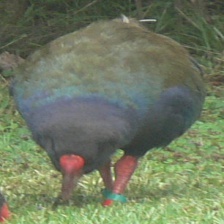
Species: TAKAHE
Scientific name: PORPHYRIO HOCHSTETTERI
ImageNet parent category: european_gallinule